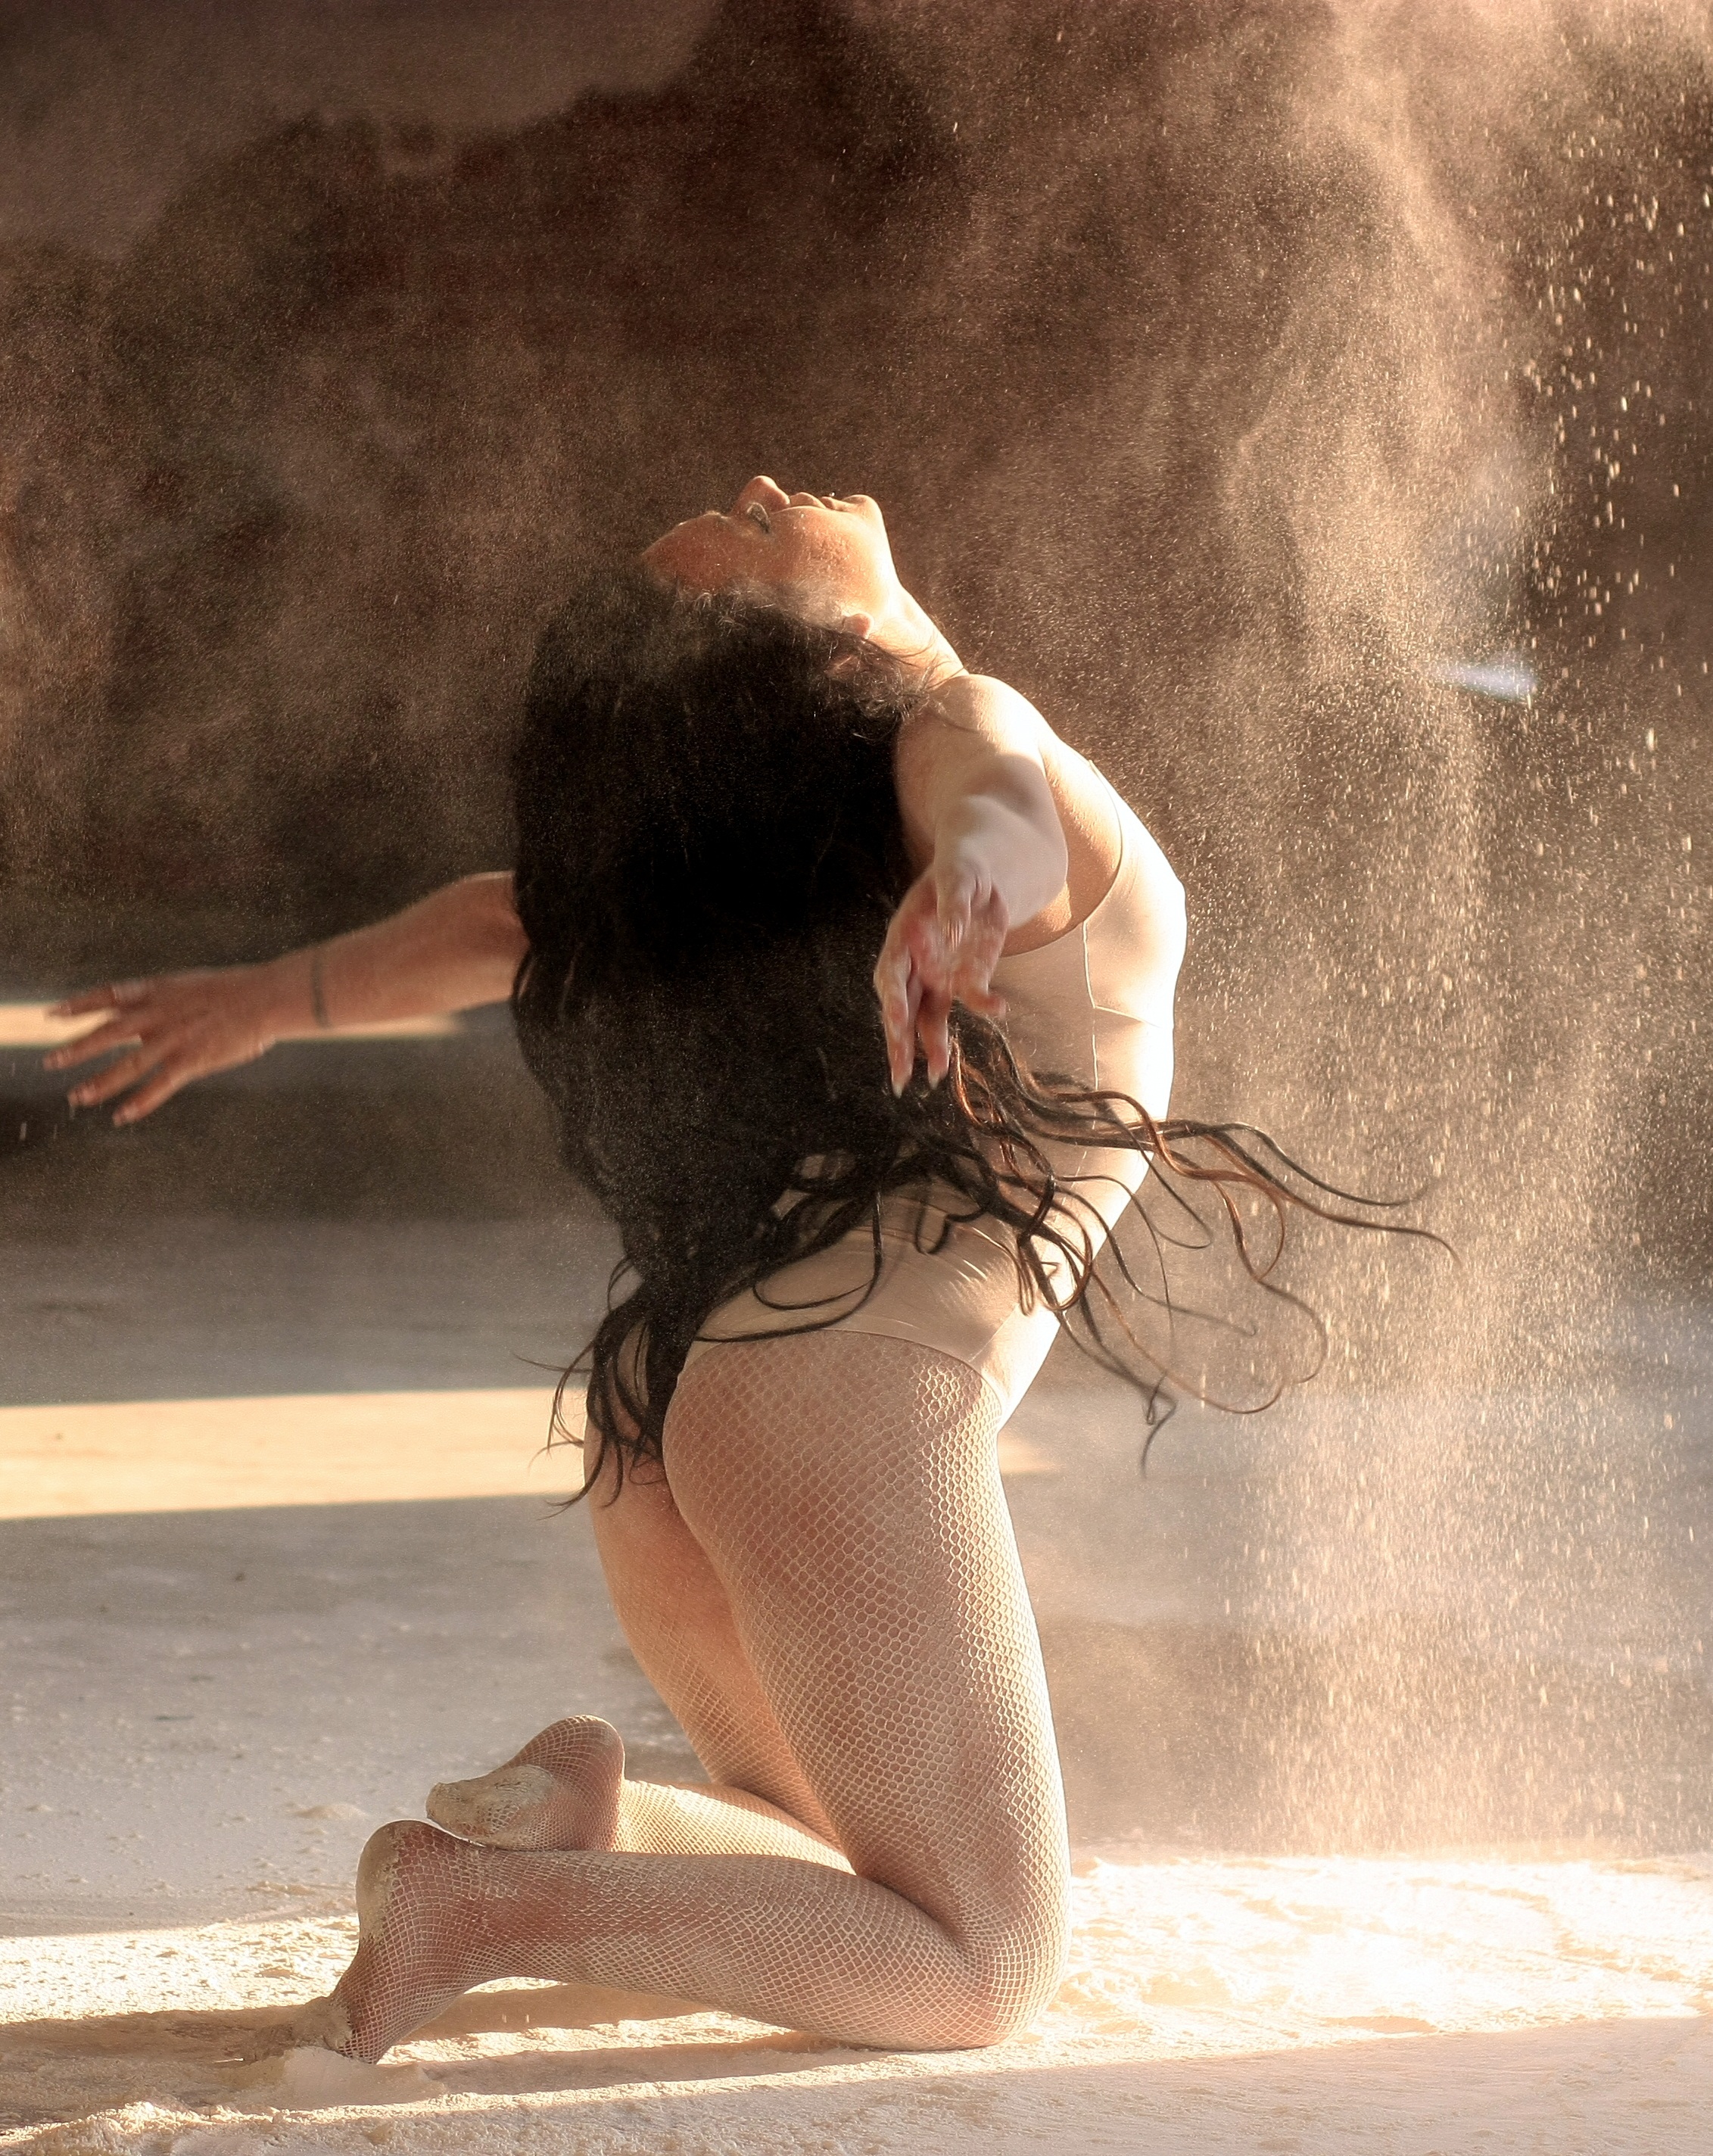
girl, motion, dance, sitting, ballet, dancer, performance art, sports, beauty, image, entertainment, flour, sensual, performing arts, human positions, art model, modern dance, concert dance